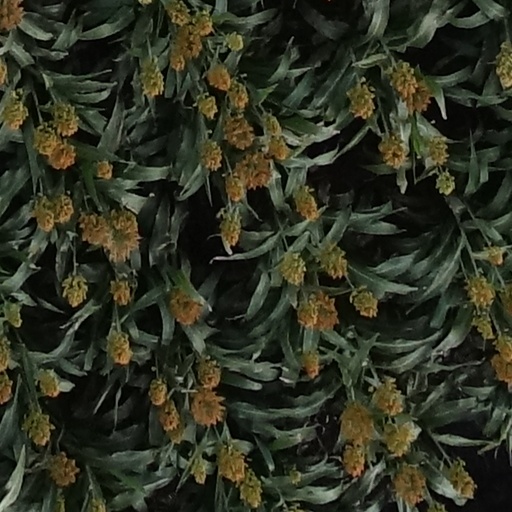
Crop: sorghum